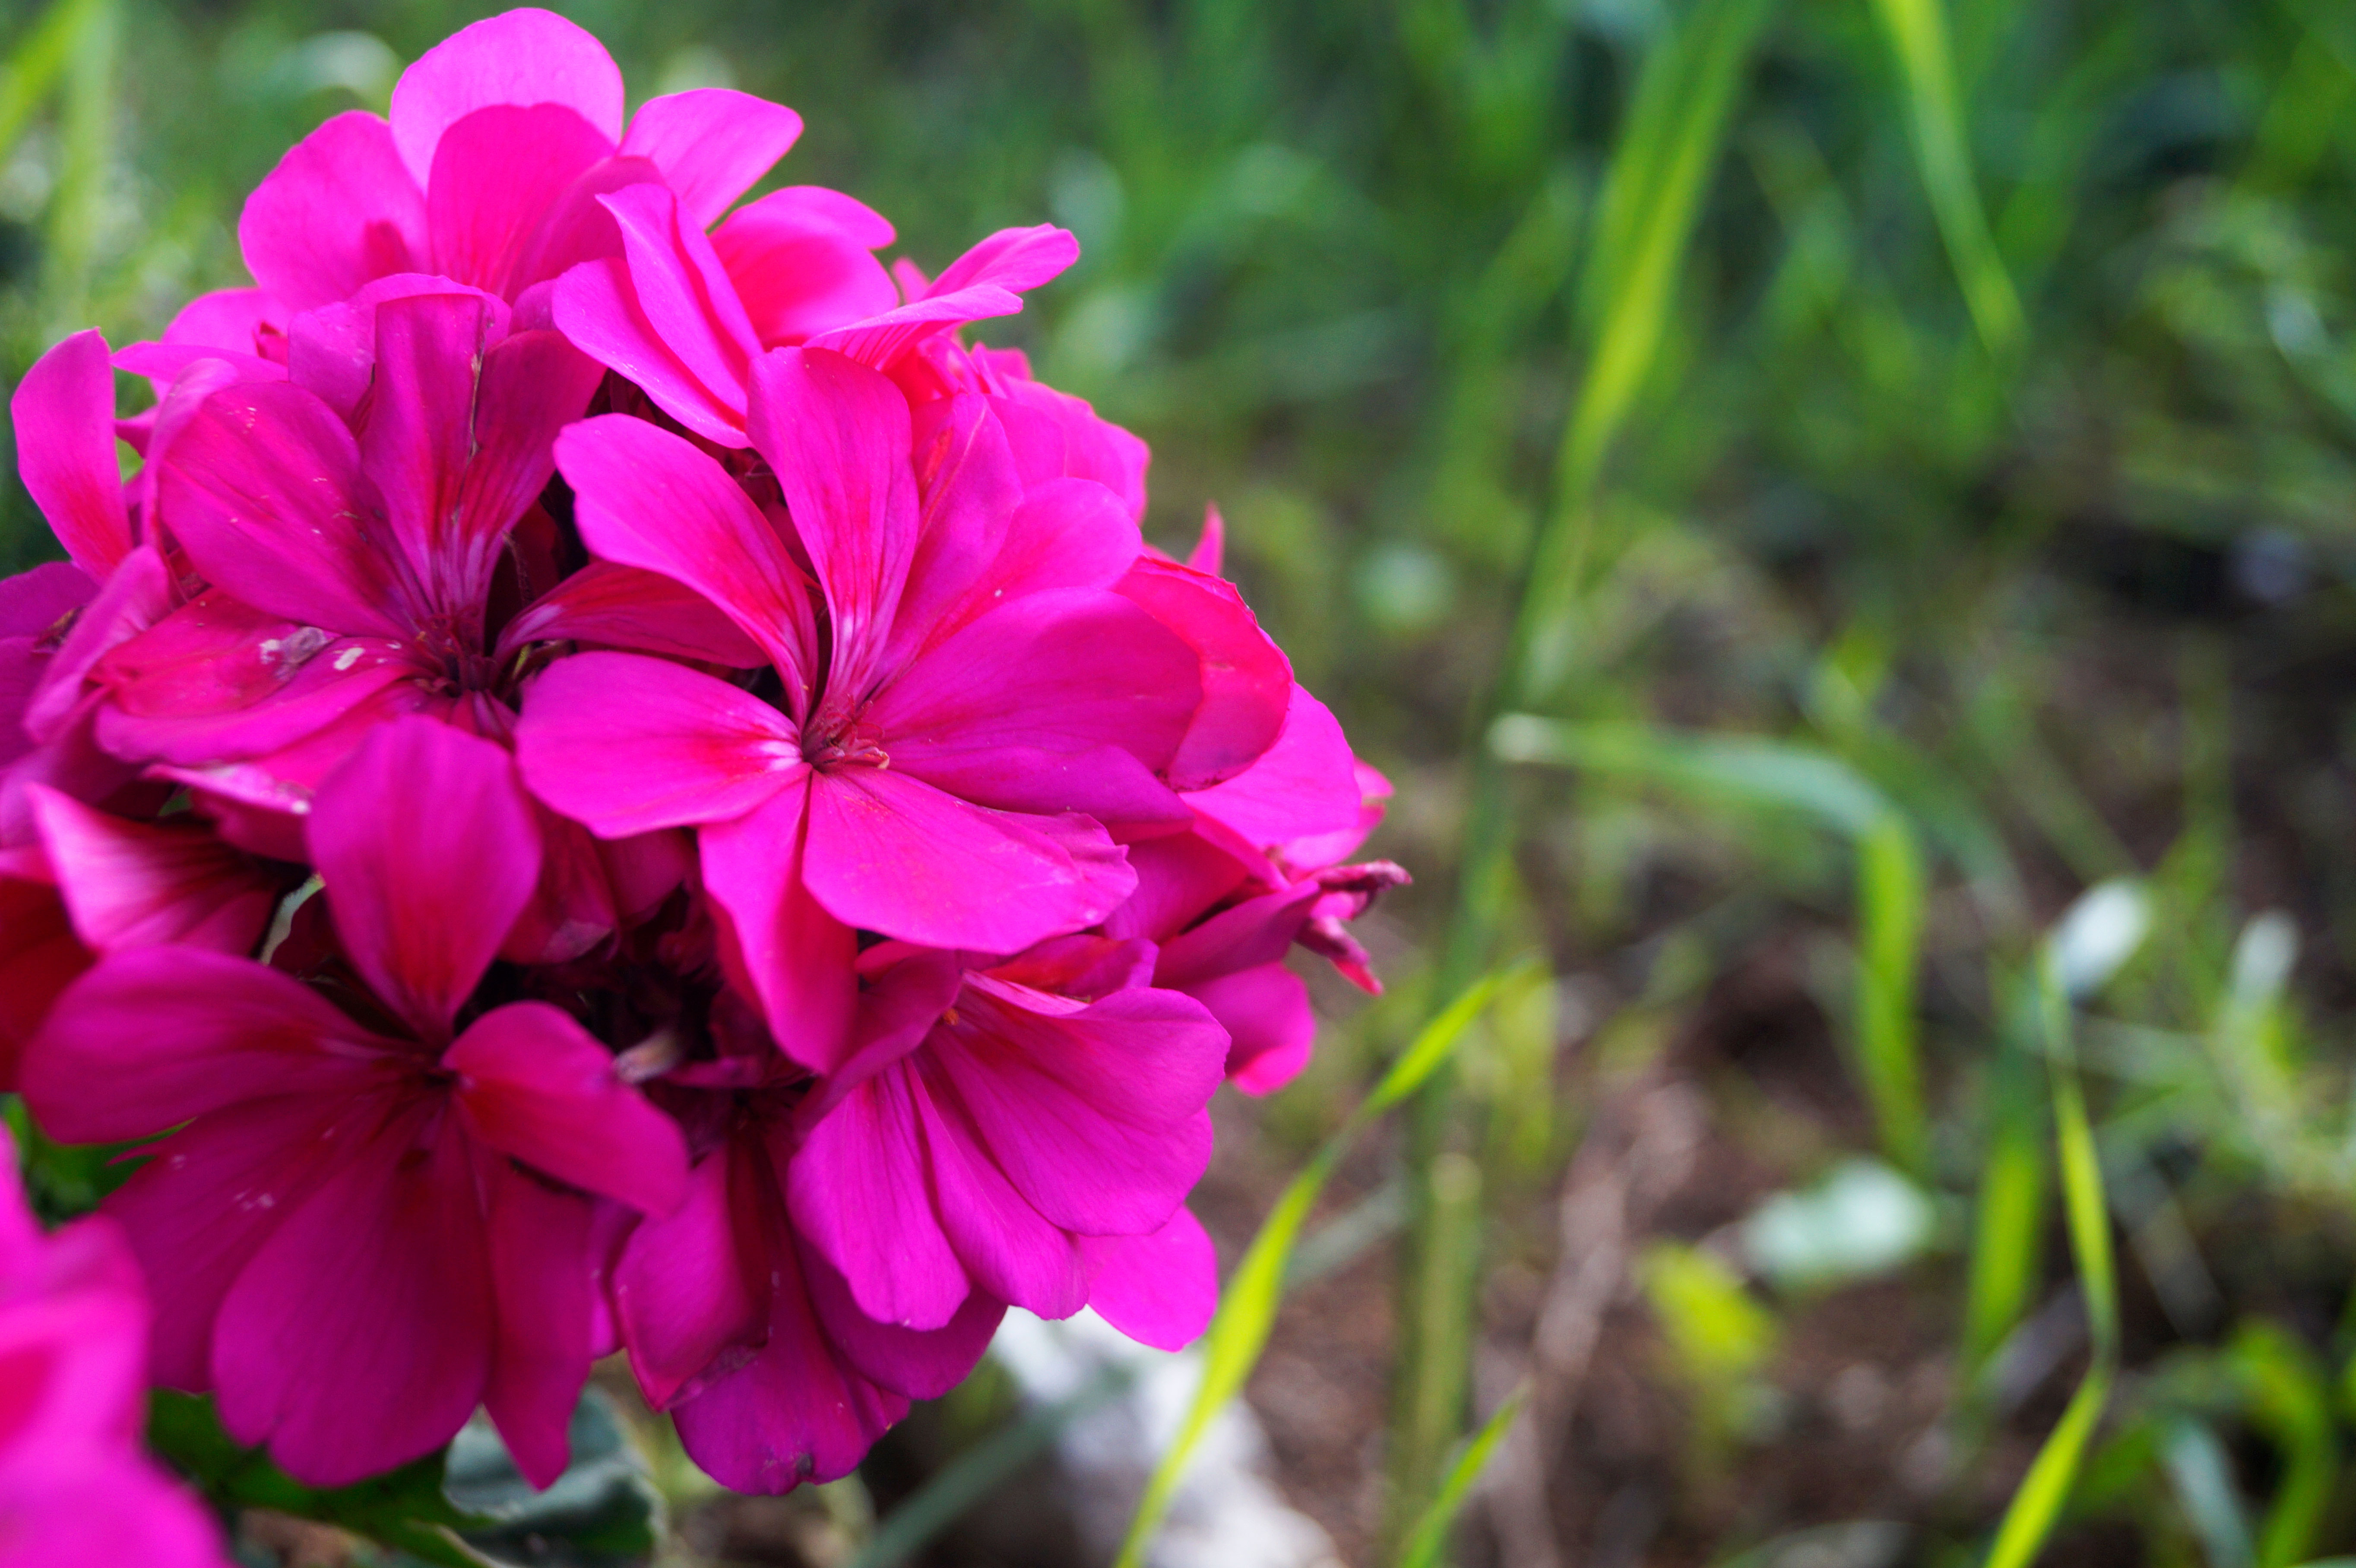
pink flowers, fuchsia, green, field, beautiful, petals, natural, bouquet, flower, plant, leaf, petal, terrestrial plant, groundcover, herbaceous plant, magenta, grass, annual plant, close up, flowering plant, perennial plant, pink family, macro photography, plant stem, wildflower, geraniales, wood sorrel family, cornales, geranium, impatiens